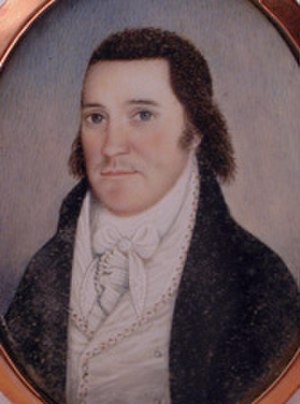
Senatorer fra Massachusetts / Klasse 1
Senatorer fra Massachusetts er de senatorer, som vælges til at repræsentere Massachusetts i USA's senat. De vælges ved almindelige valg for en periode på seks år, som begynder den 3. januar. Valget finder sted den første tirsdag efter 1. november. Før 1914 blev senatorerne valgt af Massachusetts' lovgivende forsamling, og indtil 1935 begyndte deres funktionsperiode den 4. marts. De nuværende senatorer er demokraterne Elizabeth Warren og Ed Markey.